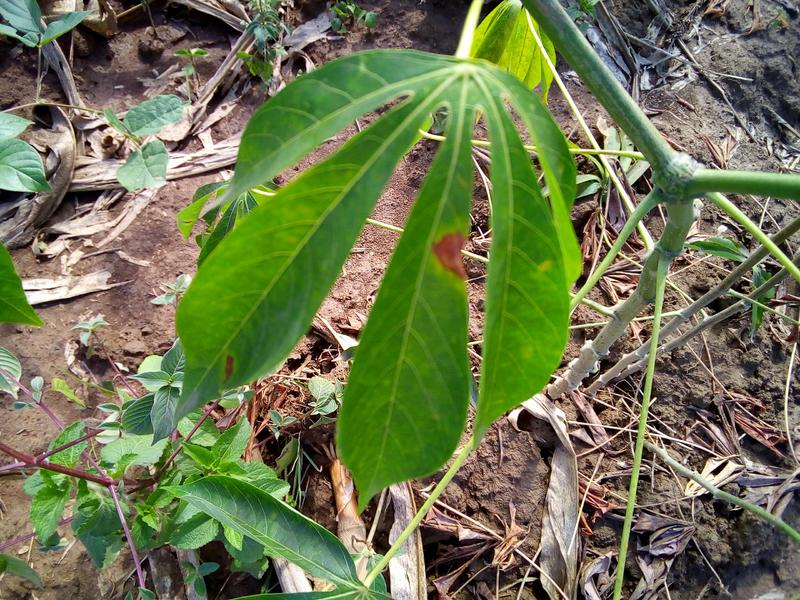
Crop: cassava
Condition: bacterial_blight